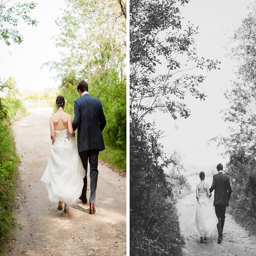
person and groom walking to the beach